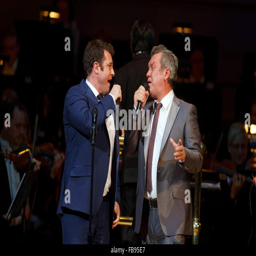
pop artist and hard rock artist share the stage during country